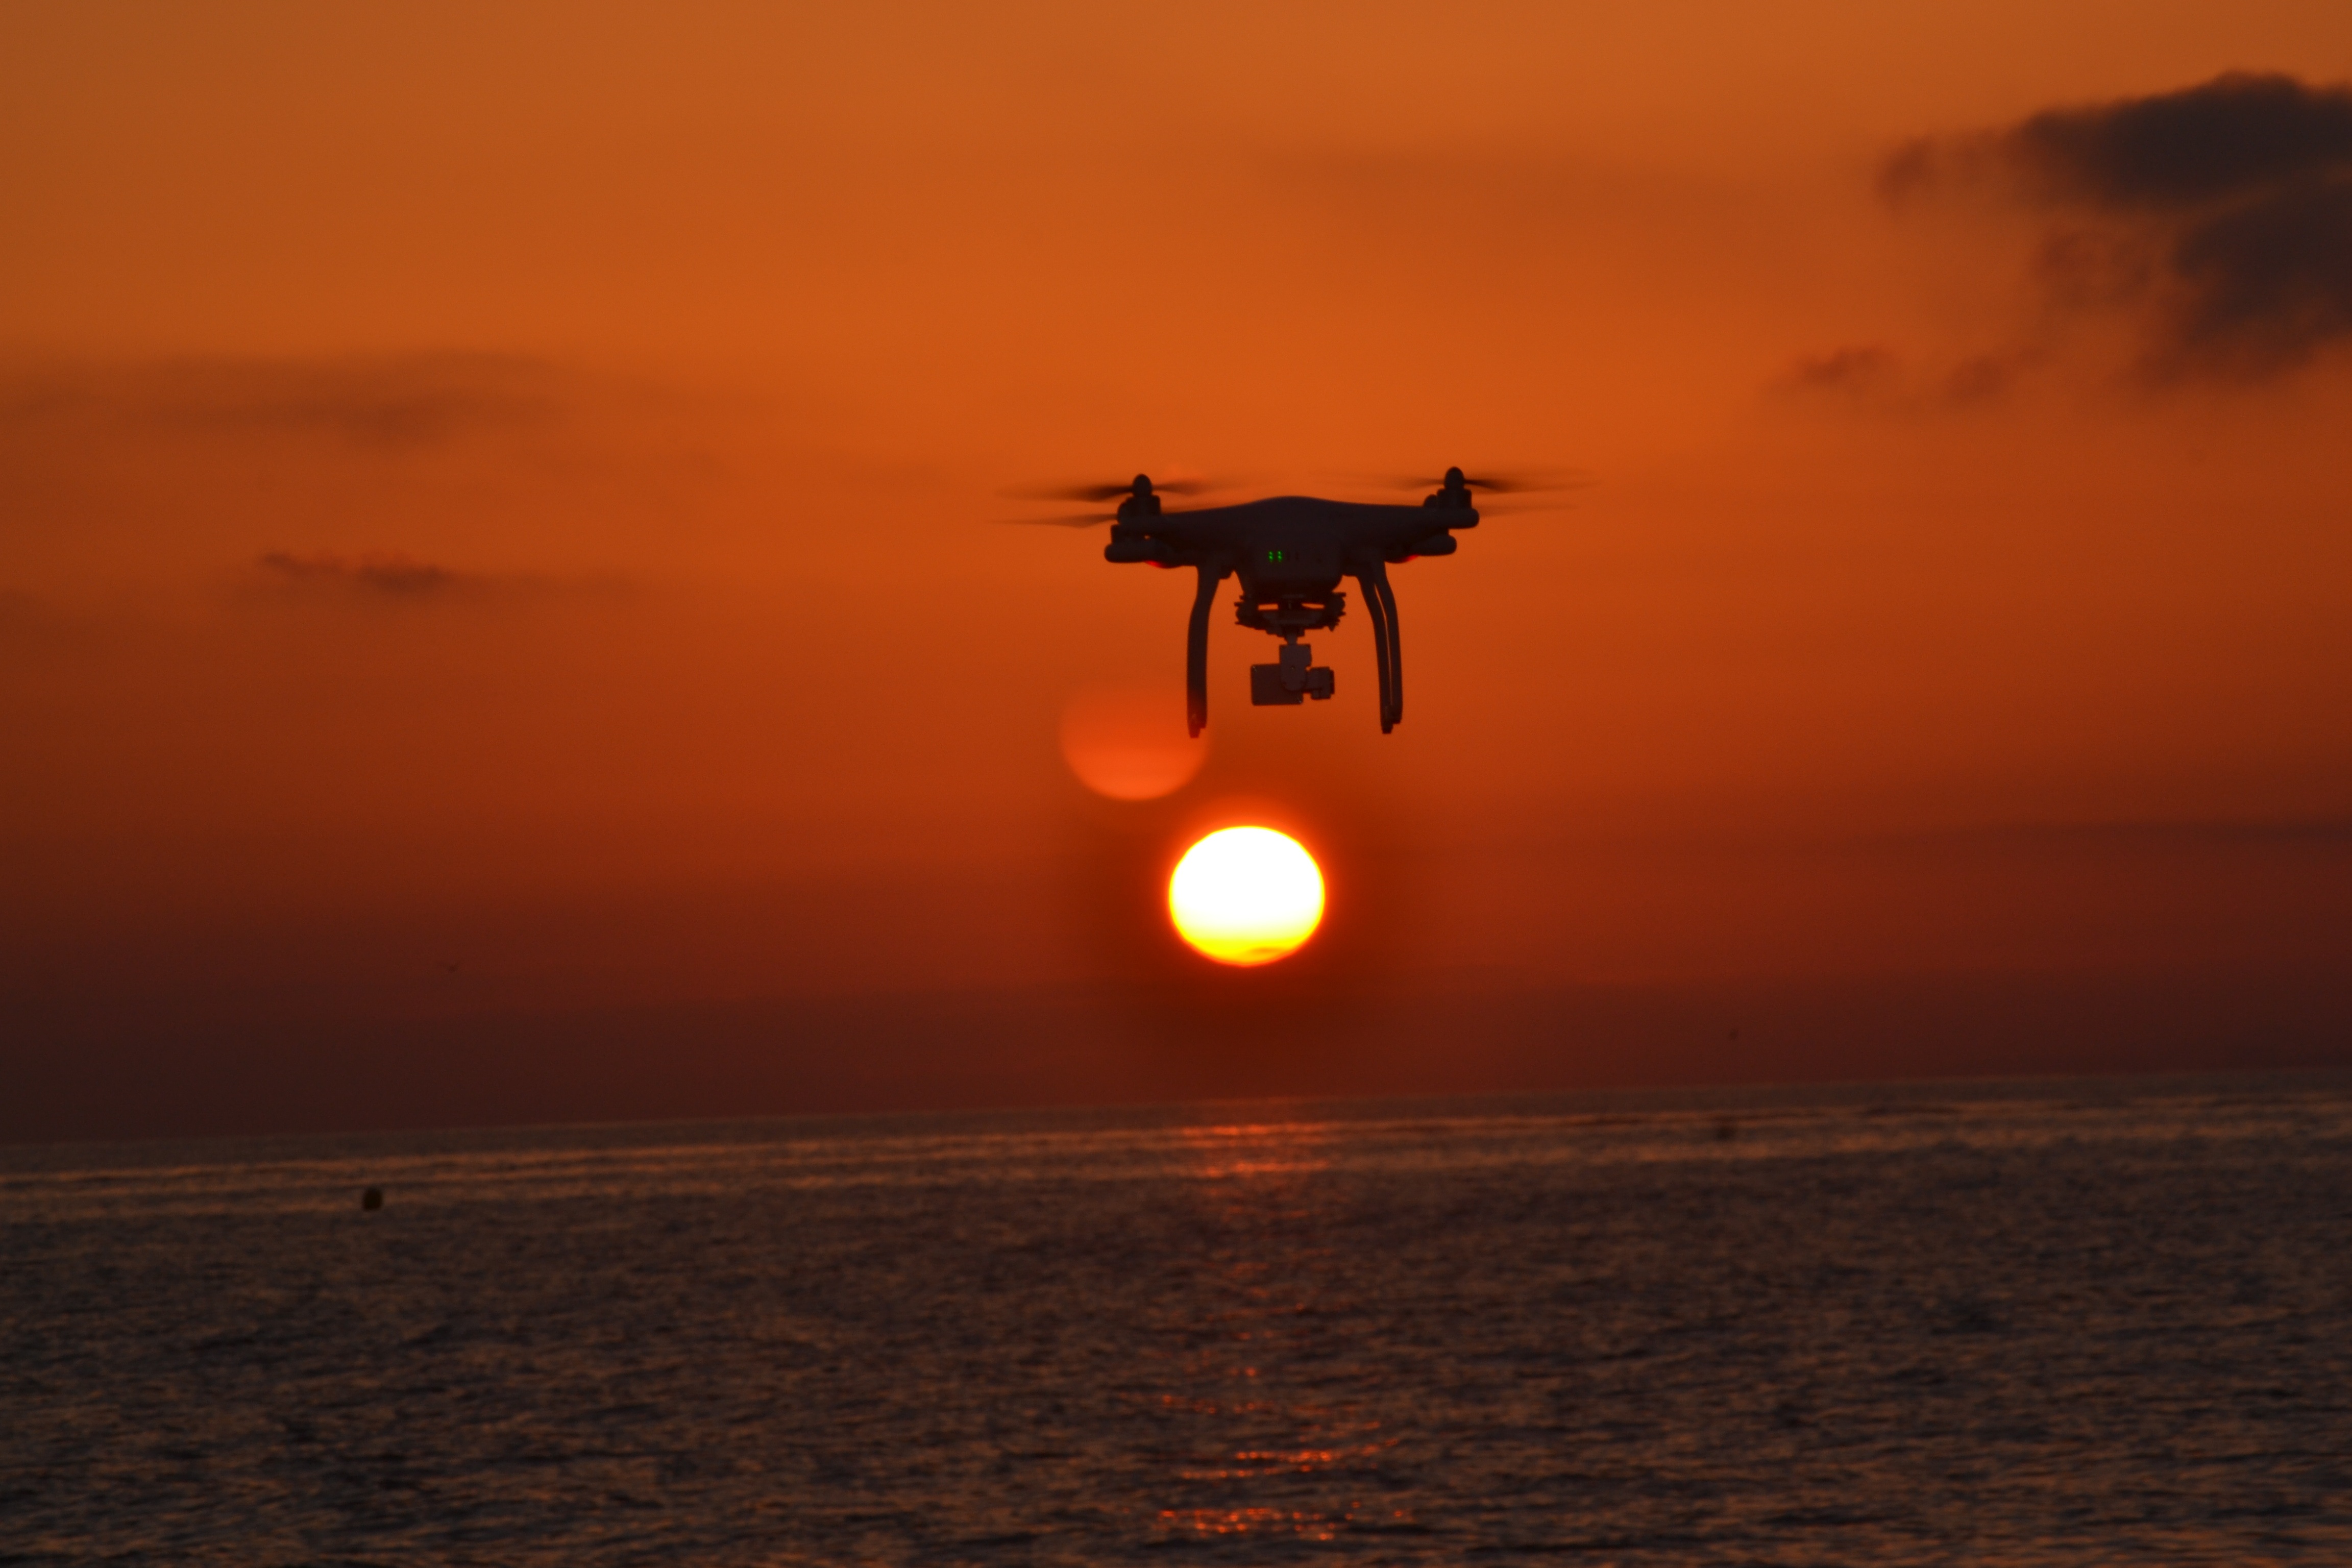
beach, sea, nature, ocean, horizon, cloud, sky, sun, sunrise, sunset, camera, morning, dawn, fly, aircraft, dusk, evening, float, drone, rc, monitoring, quadcopter, atmospheric phenomenon, atmosphere of earth